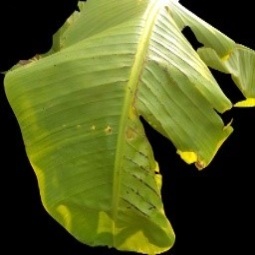
Label: Magnesium